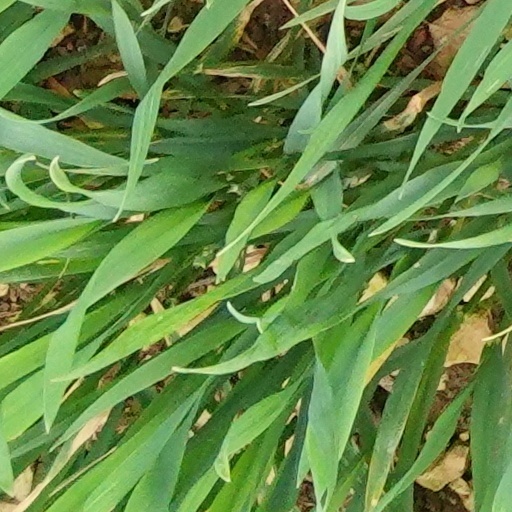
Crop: wheat